Tracey McLellan

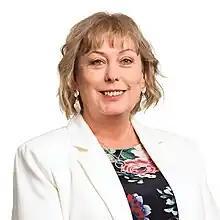
McLellan in 2023

Tracey Lee McLellan (born 20 May 1970) is a New Zealand politician. From 2020 to 2023, she was a Member of Parliament in the House of Representatives for the Labour Party. In 2024, she re-entered parliament after the resignation of fellow Labour List MP Rino Tirikatene.